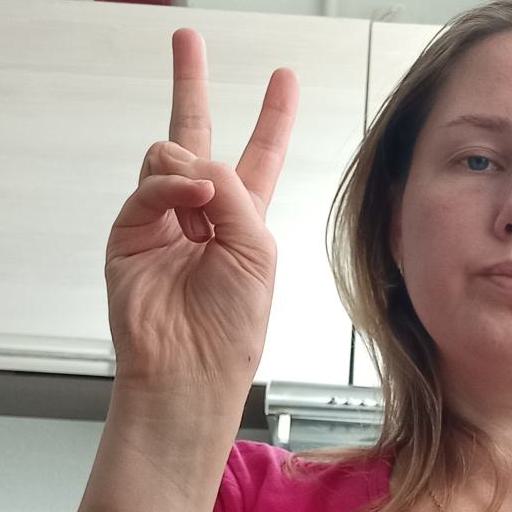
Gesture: peace